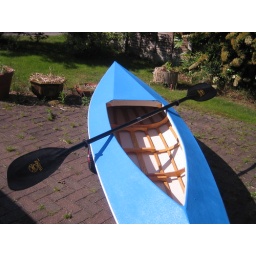
I hope this is near enough to sky blue for Gemma, it's called Bondi blue on the tin.